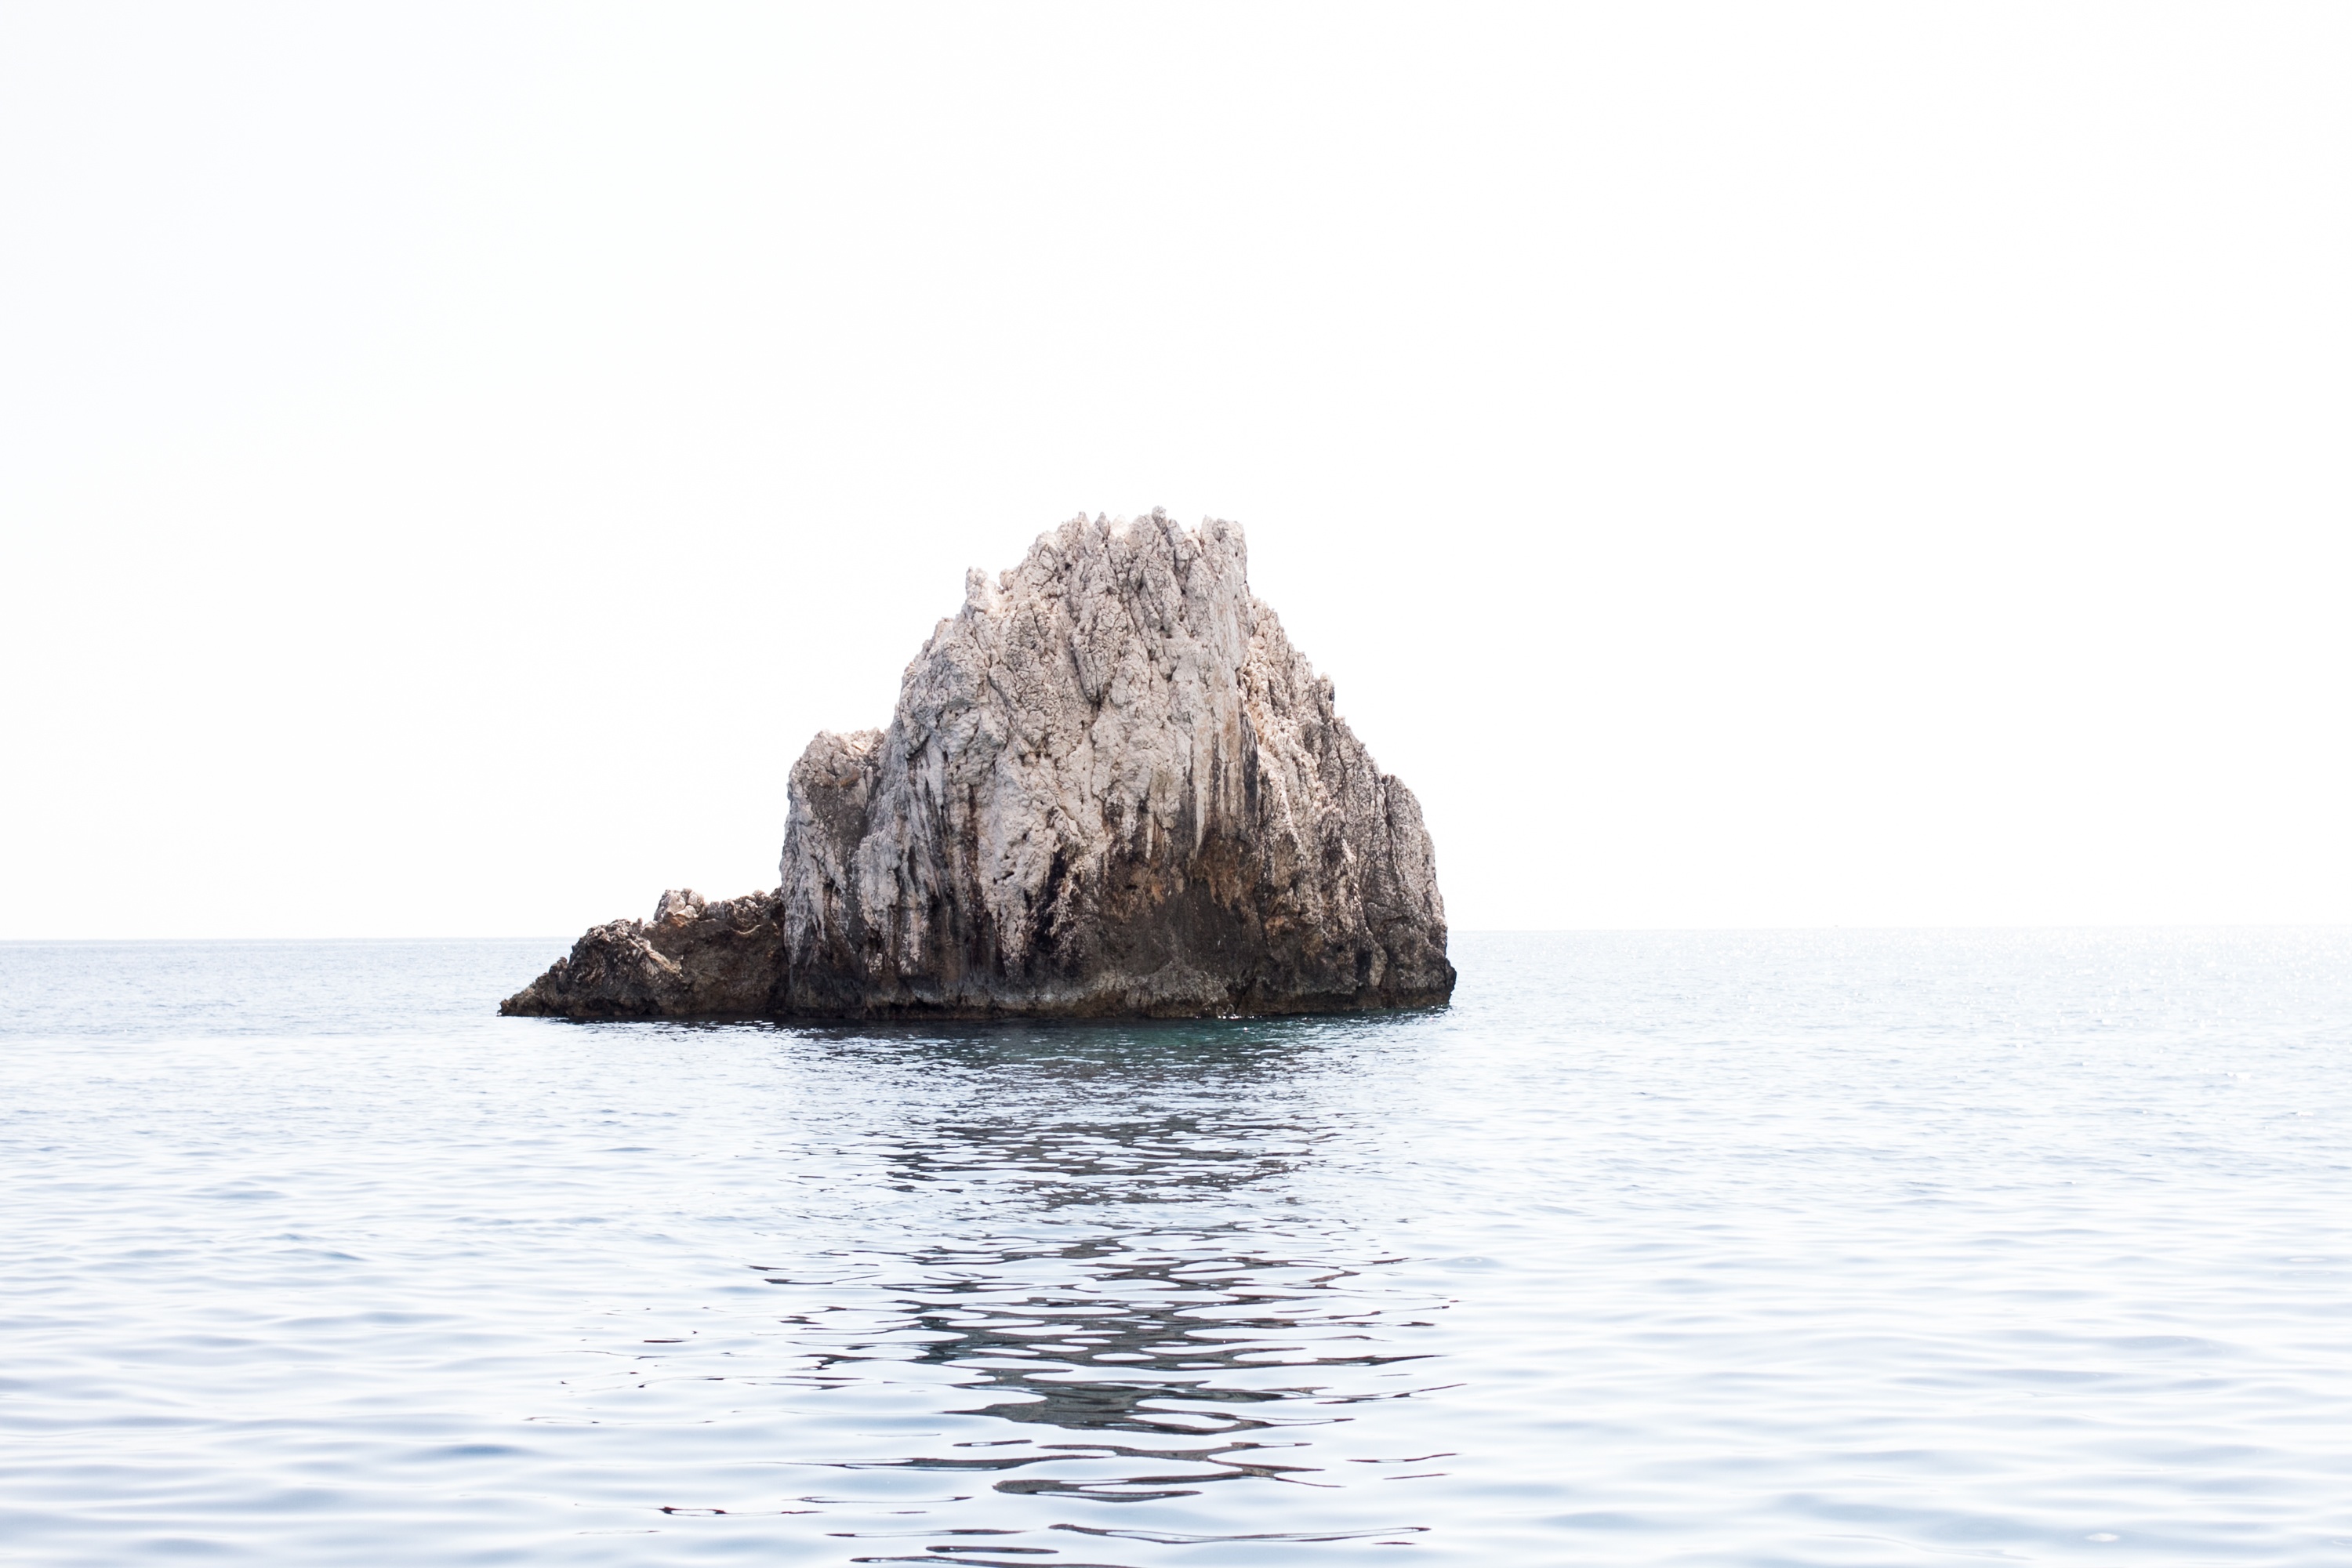
sea, coast, rock, ocean, shore, formation, cliff, bay, stack, terrain, material, cape, islet